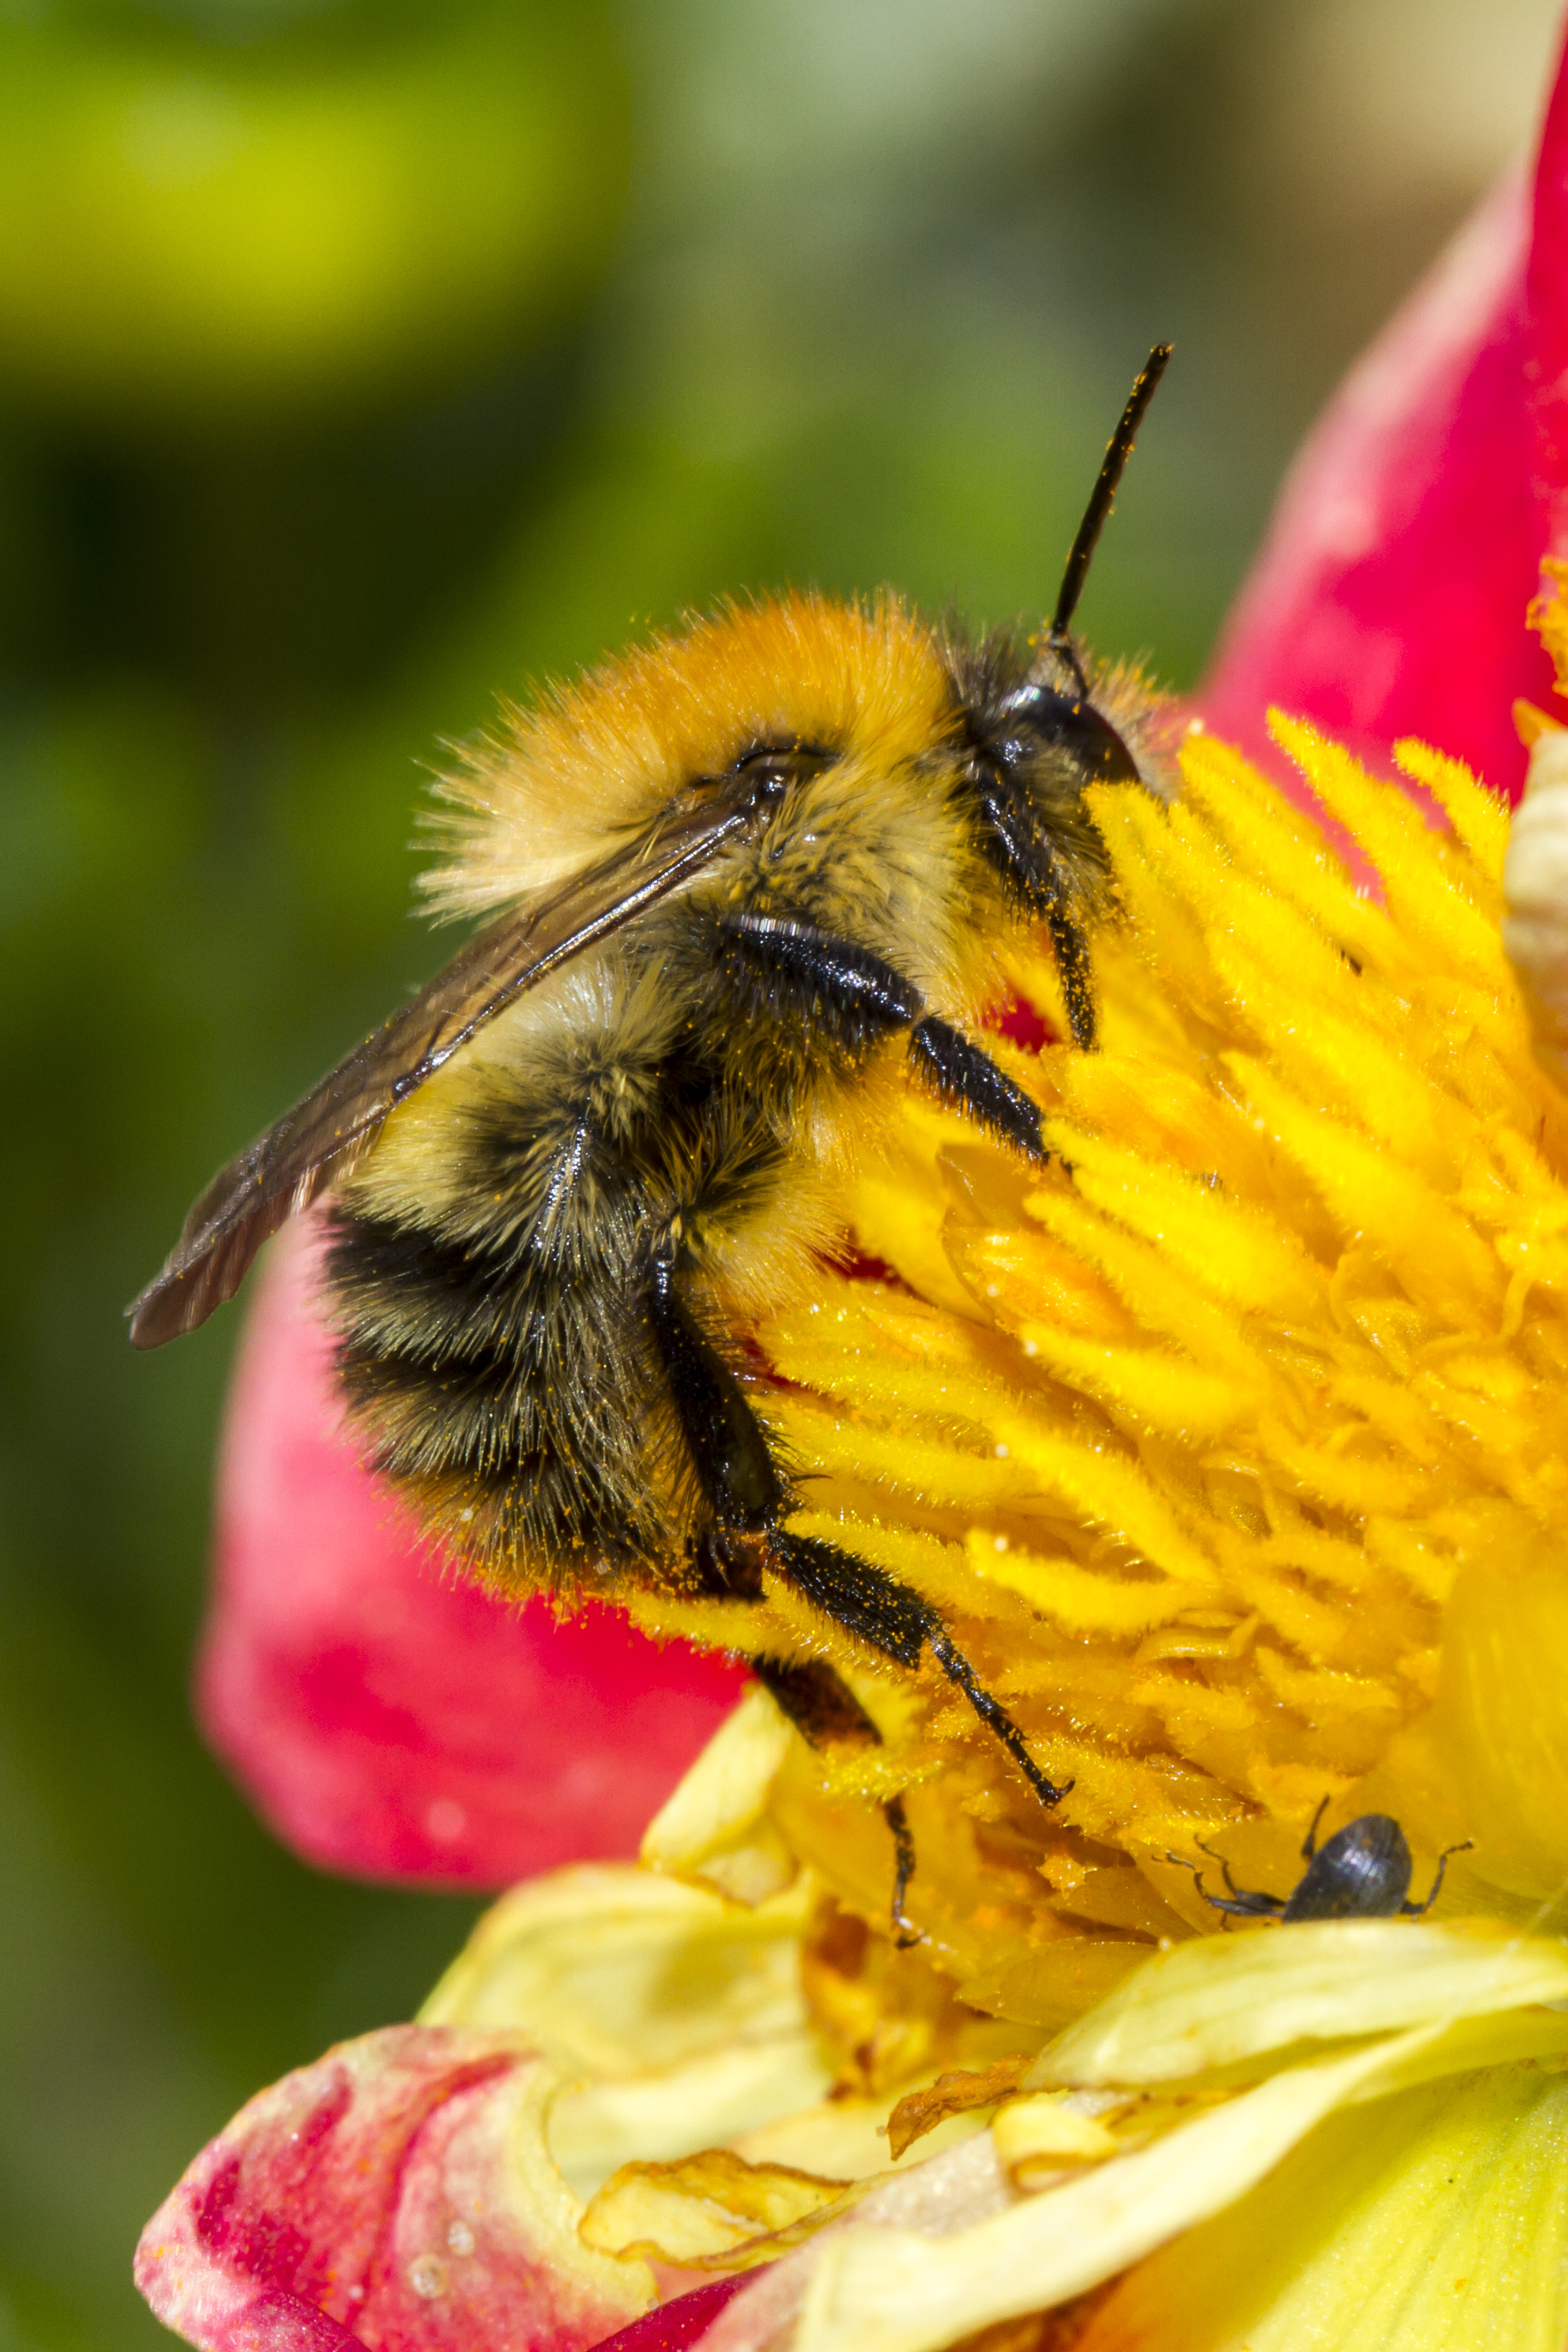
bokeh, photography, flower, petal, pollen, insect, macro, yellow, garden, flora, fauna, invertebrate, close up, dahlia, outdoors, uk, bee, canon7d, dof, bumblebee, nectar, nikkvalentine, peterborough, raynoxdcr250, bbcsummerwatchofficial, weevil, hbbt, macro photography, arthropod, honey bee, pollinator, membrane winged insect